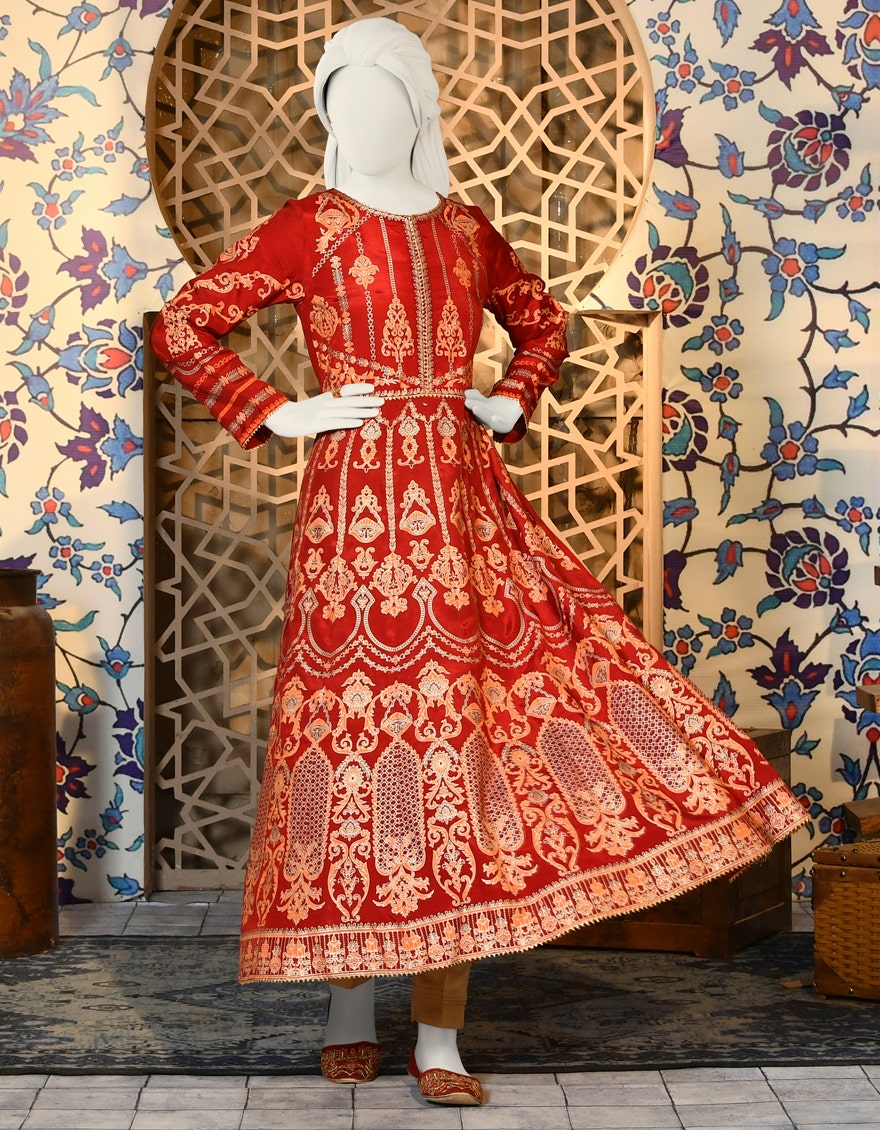
red embroidered long kurta with dup